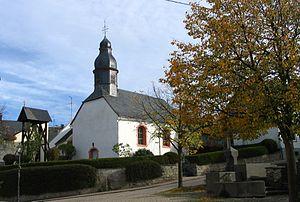
Mutterschied est une municipalité du Verbandsgemeinde Simmern, dans l'arrondissement de Rhin-Hunsrück, en Rhénanie-Palatinat, dans l'ouest de l'Allemagne.